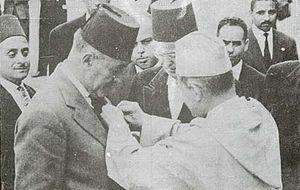
Le Père jégo décoré par Mohamed V
Taroudannt, couramment écrit Taroudant, est une ville du Sud-Ouest du Maroc située dans la plaine du Souss, chef-lieu de la province du même nom. En 2014, elle comptait 80 149 habitants.
L'histoire du Raja Club Atheltic débute au milieu du XXᵉ siècle, au quartier populaire connu pour être le berceau de la résistance à cette époque, Derb Sultan, lorsqu'un groupe de syndicats marocains à leur tête Mahjoub Ben Seddik, chef historique de l'Union marocaine du travail, perçoivent le football comme un instrument d’émancipation et de résistance face au colonisateur, et cherchent à s'inscrire parmi les clubs sportifs de Casablanca. Ils décident finalement le 20 mars 1949 de fonder leur propre club : le Raja Club Athletic.
Mohamed « Ben Lahcen » Affani, né en 1900 en Tunisie et mort 30 août 1970 au Maroc. Il est originaire de la province du Souss, au Maroc. Son père Lahcen était un commerçant actif et voyageait beaucoup, notamment en Algérie et en Tunisie. Souvent, il amenait avec lui son fils qui tirait un grand profit de ces déplacements.
Le derby de Casablanca se réfère à l'antagonisme entre les deux clubs de football principaux du Maroc, tous les deux basés à Casablanca : le Raja Club Athletic et le Wydad Athletic Club. Cette rencontre se déroule traditionnellement au Stade Mohammed V et devant près de 60 000 supporters. C'est l'un des plus grands derbys du monde.
Le Wydad Athletic Club est un club professionnel marocain omnisports, basé à Casablanca. Fondé le 8 mai 1937 par Mohamed Benjelloun Touimi.